True Files (film)

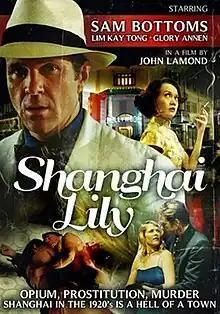

True Files (also known as Shanghai Lilly) is a 2002 film directed by John D. Lamond and starring Sam Bottoms, Lim Kay Tong, Leah Di Stasio, and Glory Annen. Set in 1936, its plot concerns an American woman whose husband is shot while he is in bed with a prostitute.